History of Bengal

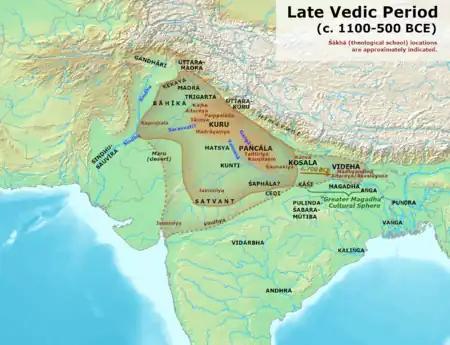
Vedic Period Kingdoms in Bengal

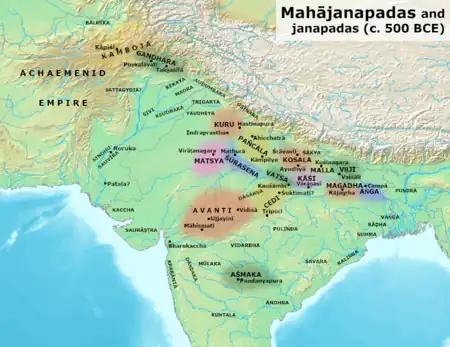
Bengal and kingdoms in c. 500 BCE

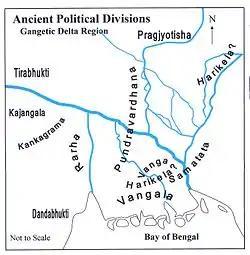
A map showing some of the ancient geopolitical divisions in Bengal

The following table lists the geopolitical divisions of ancient Bengal. The table includes a list of corresponding modern regions, which formed the core areas of the geopolitical units. The territories of the geopolitical divisions expanded and receded through the centuries.